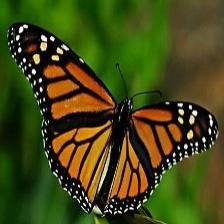
Species: MONARCH
Butterfly family (ImageNet category): monarch